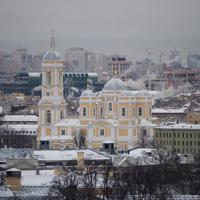
Weather: cloudy or overcast